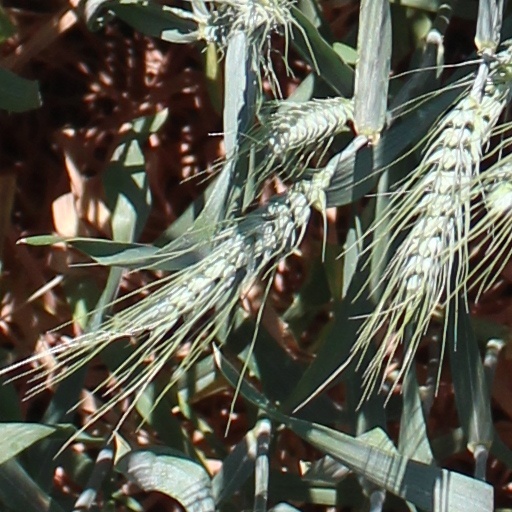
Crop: wheat